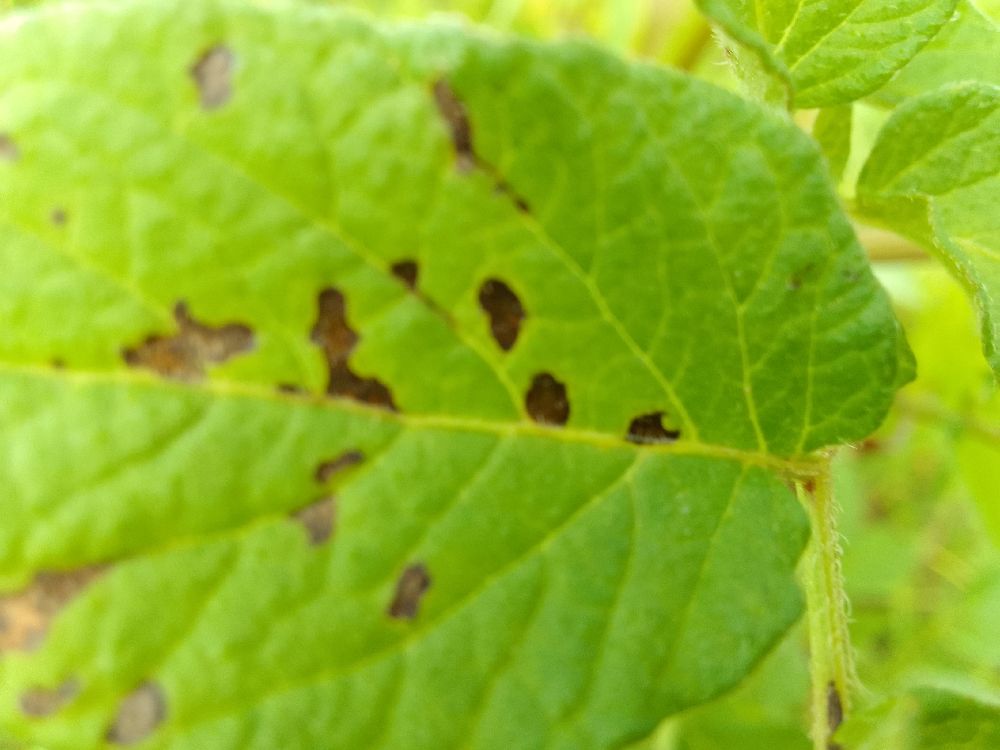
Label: Early blight